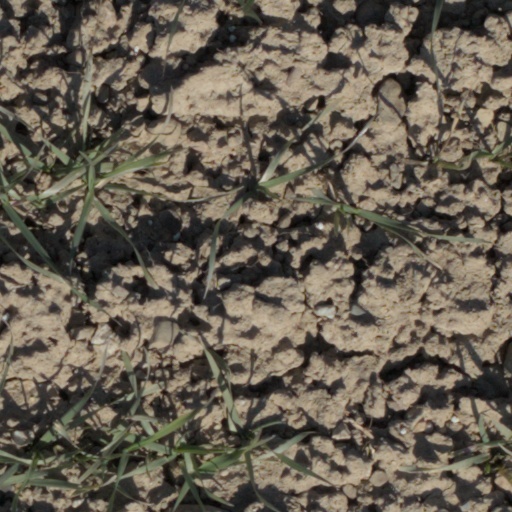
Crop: wheat